Rich man and Lazarus

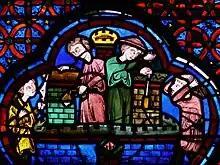

Hippolytus of Rome (ca. AD 200) describes Hades with similar details: the bosom of Abraham for the souls of the righteous, fiery torment for the souls of wicked, and a chasm between them. He equates the fires of Hades with the lake of fire described in the Book of Revelation, but specifies that no one will actually be cast into the fire until the end times.